List of current ships of the Royal Canadian Navy

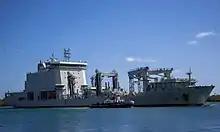
MV "Asterix" arrives at Pearl Harbor, June 2018

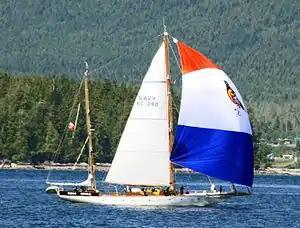
HMCS "Oriole" is the oldest commissioned ship in the navy.

The National Shipbuilding Procurement Strategy will invest more than $60 billion into the development of Arctic capable patrol vessels, frigate-class surface warships, and long-range auxiliary supply vessels. Delivery has been initiated on a class of six "Harry DeWolf"-class vessels under the Arctic Patrol Ship Project (AOPS). (A further two AOPS are planned for the Canadian Coast Guard).